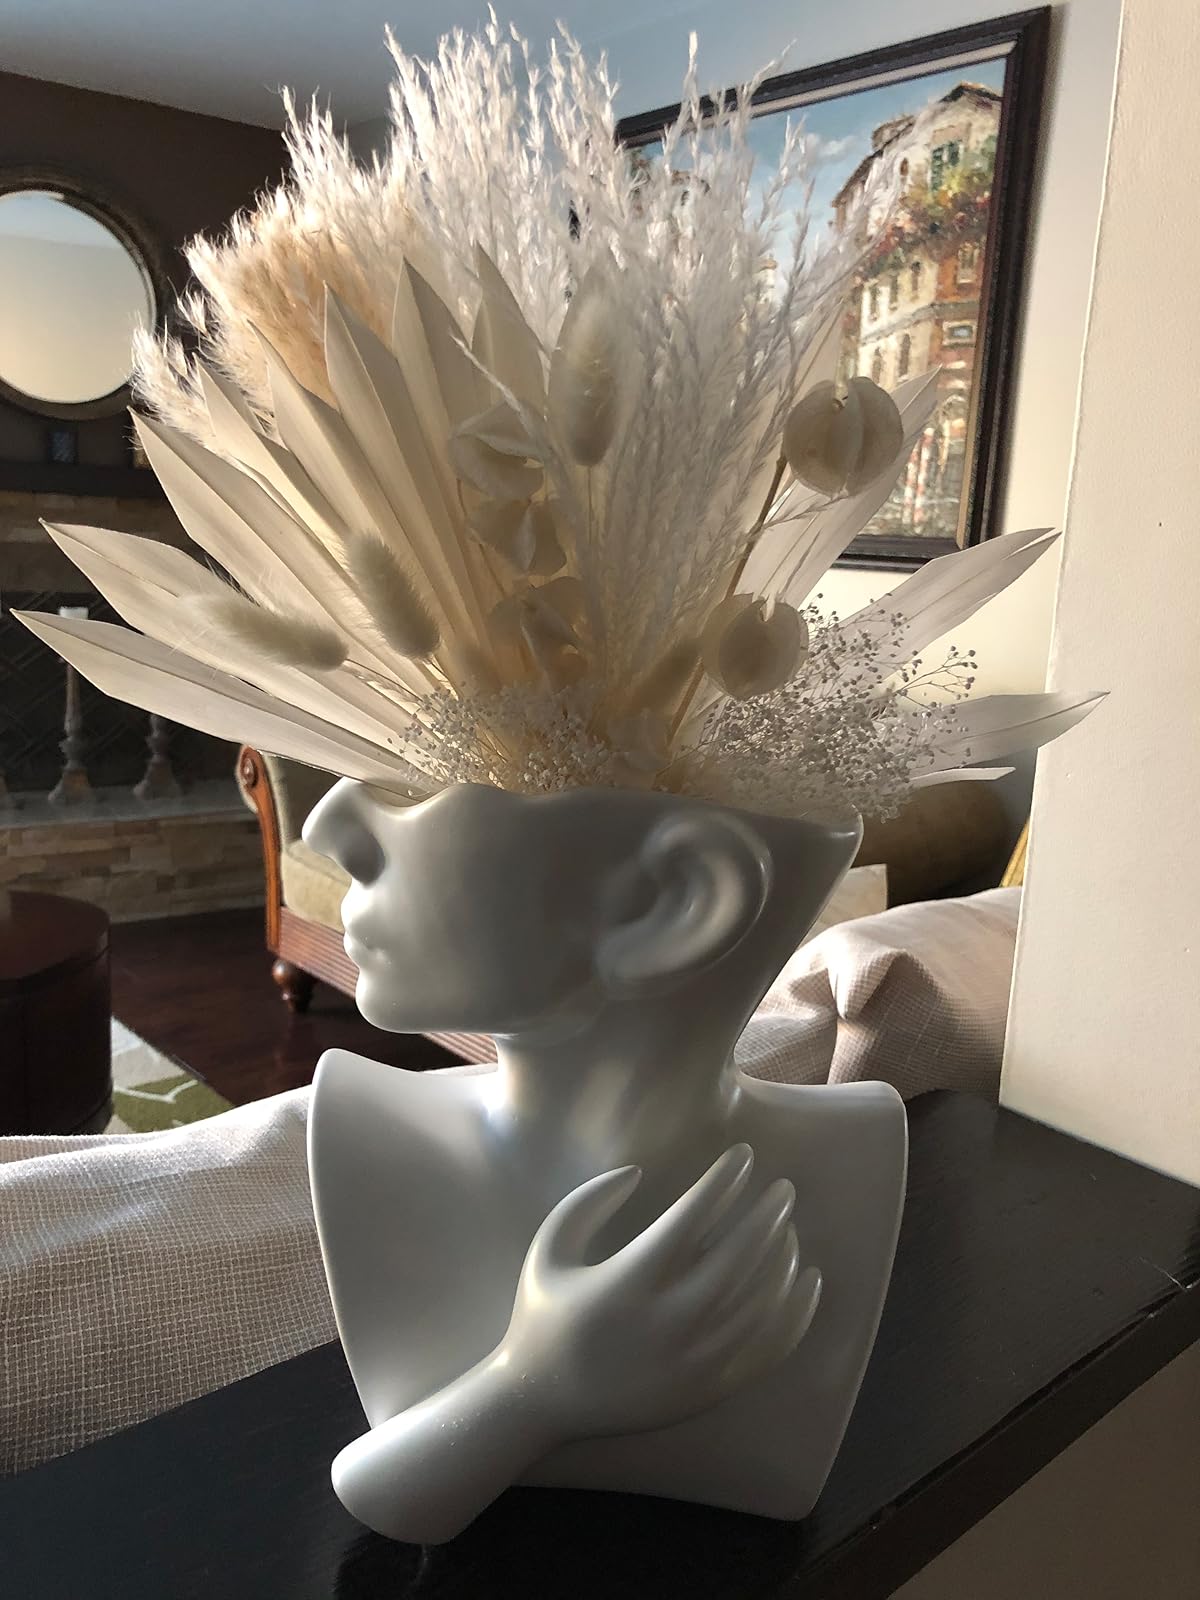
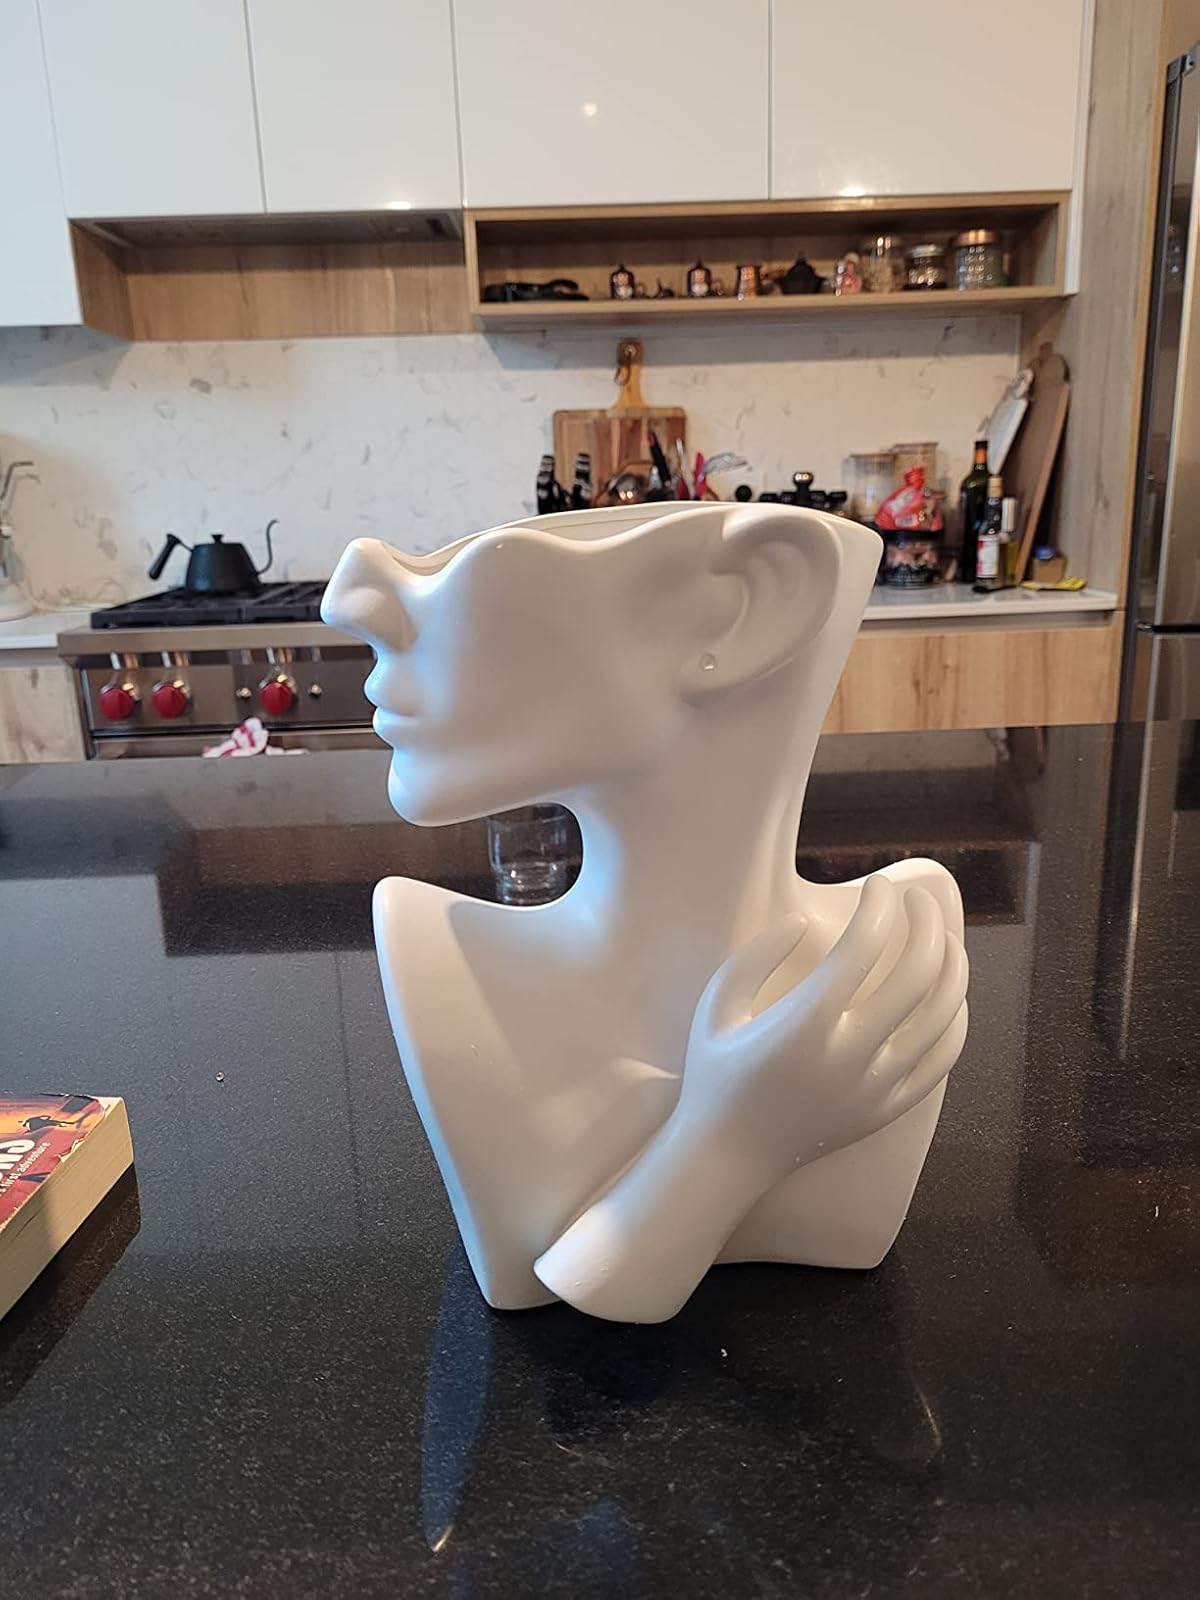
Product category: vase
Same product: yes